Ross Geller

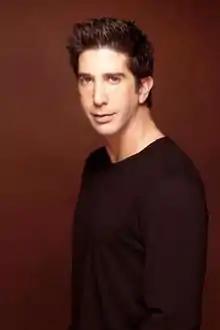
David Schwimmer as Ross Geller

Ross Eustace Geller is one of the six main characters of the NBC sitcom "Friends", portrayed by David Schwimmer. Ross is considered by many to be the most intelligent member of the group and is noted for his goofy but lovable demeanor. His relationship with Rachel Green was included in "TV Guide"s list of the best TV couples of all time, as well as "Entertainment Weekly"s "30 Best 'Will They/Won't They?' TV Couples". Kevin Bright, who was one of the executive producers of the show, had worked with Schwimmer before, so the writers were already developing Ross's character in Schwimmer's voice. Hence, Schwimmer was the first person to be cast on the show.